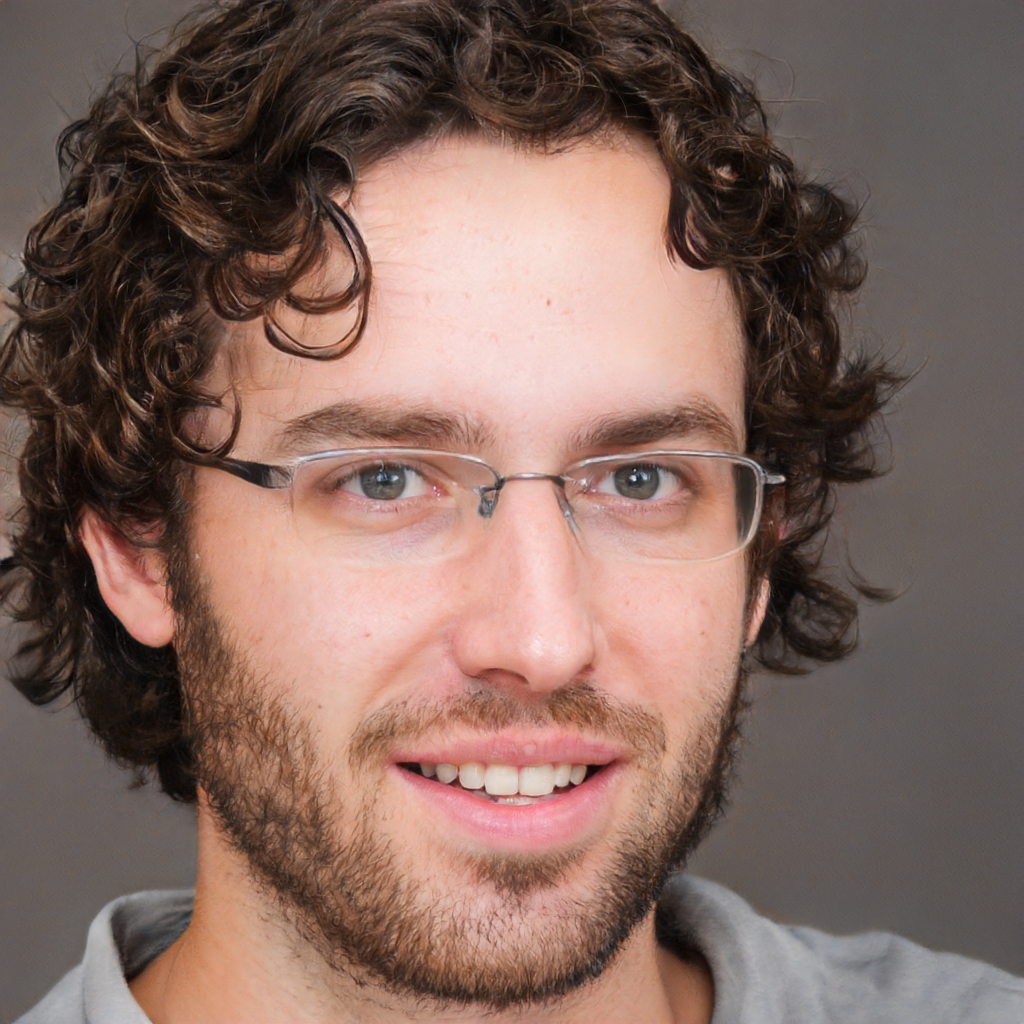
Gender: Male